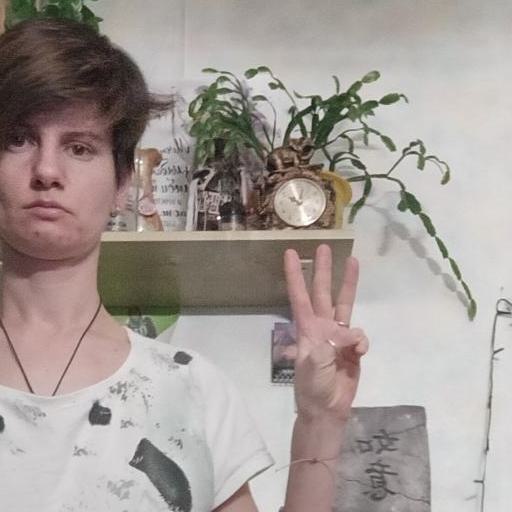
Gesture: three